EMD AEM-7

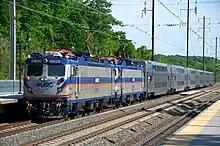
Silver locomotives with blue and orange striping

The rebuilt AEM-7ACs used AC traction instead of DC traction. The power modules used water-cooled insulated-gate bipolar transistor (IGBT) technology and provided about of traction power plus of HEP, twice the HEP capacity of the original DC units. The 6 FXA 5856 traction motors, from Alstom's ONIX family of propulsion components, had a maximum rating of each and a continuous rating of . The remanufactured AEM-7ACs were the world's first passenger locomotives to incorporate IGBT technology.